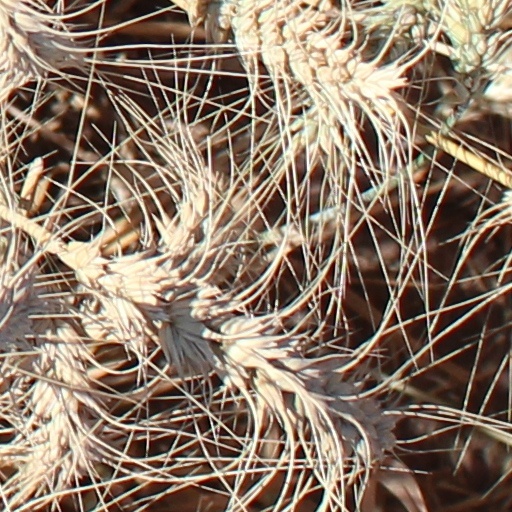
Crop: wheat